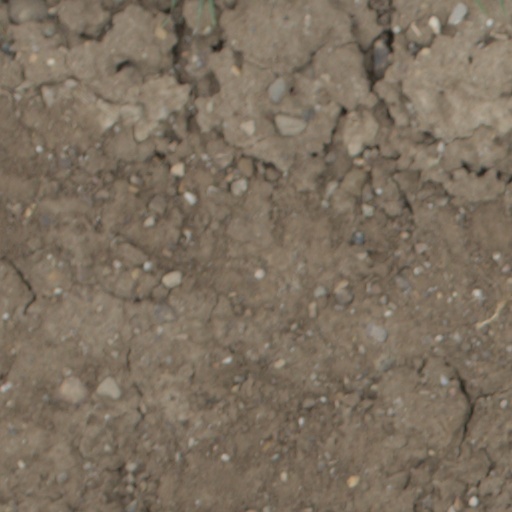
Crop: wheat